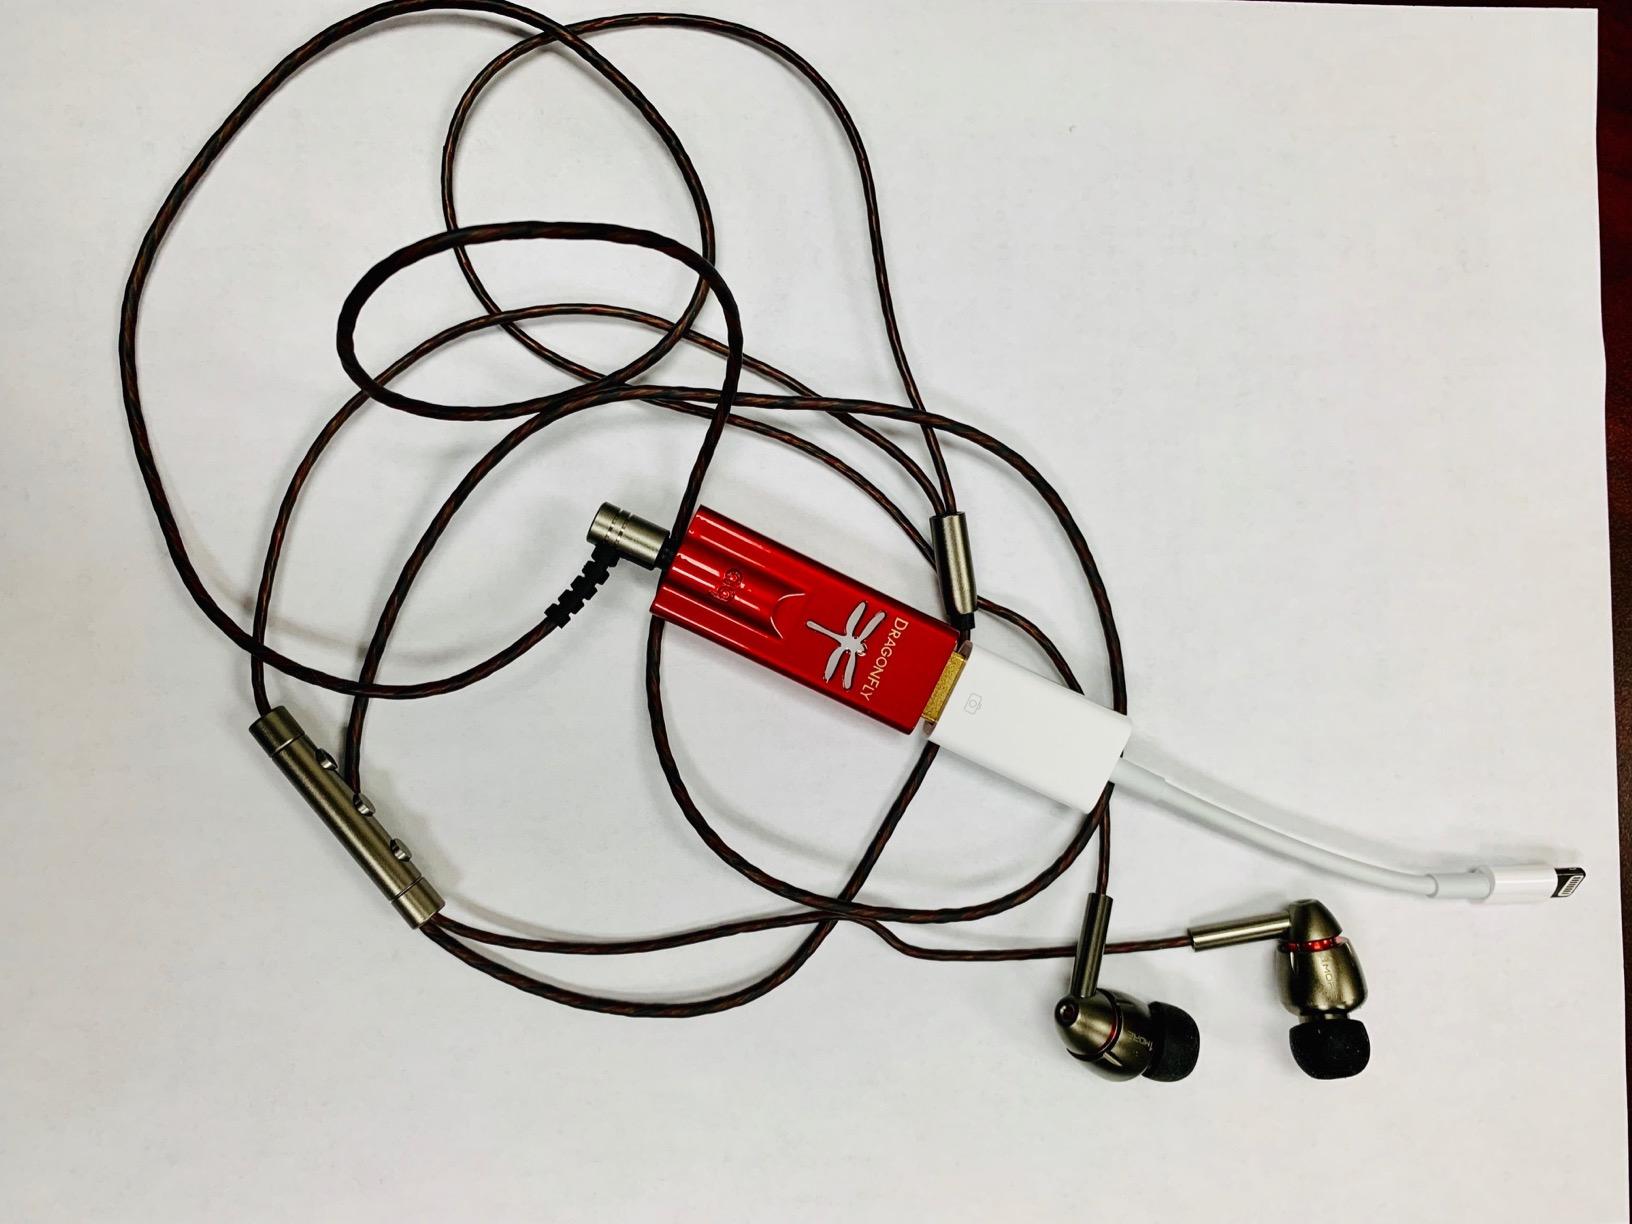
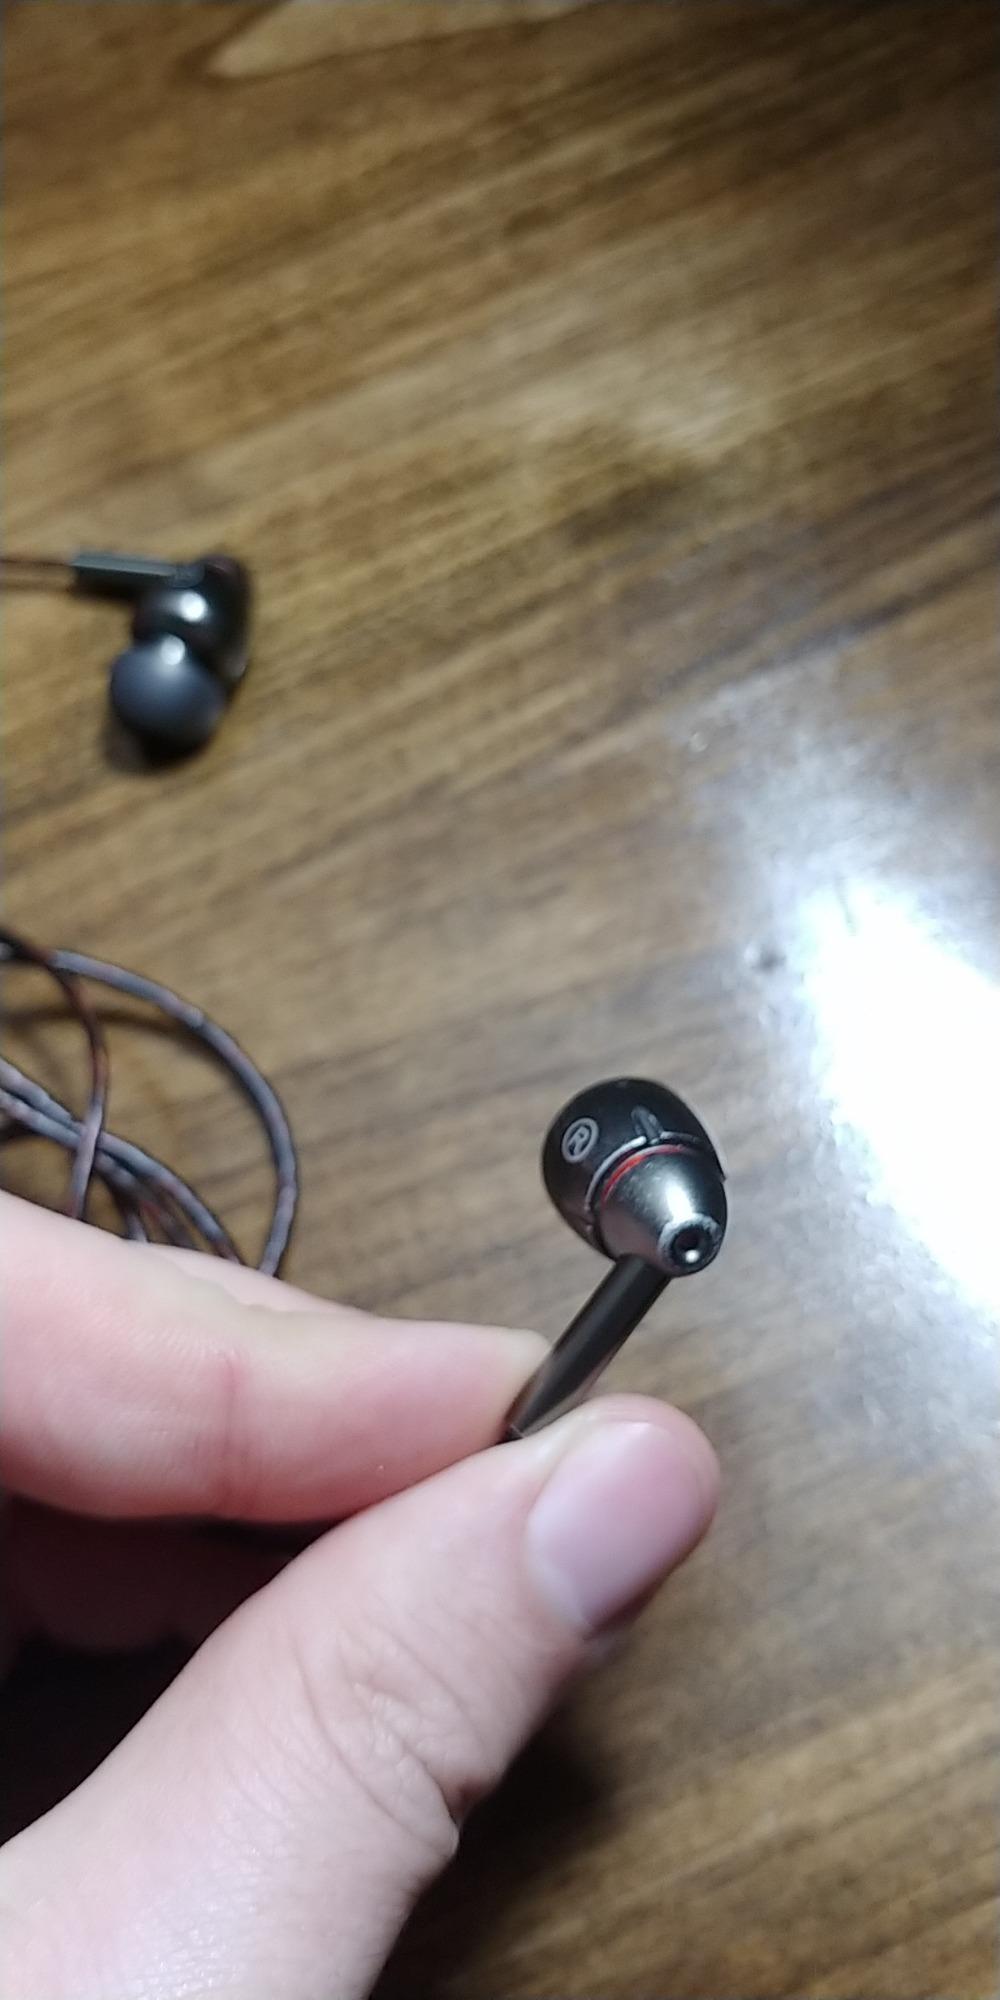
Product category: headphones
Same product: yes